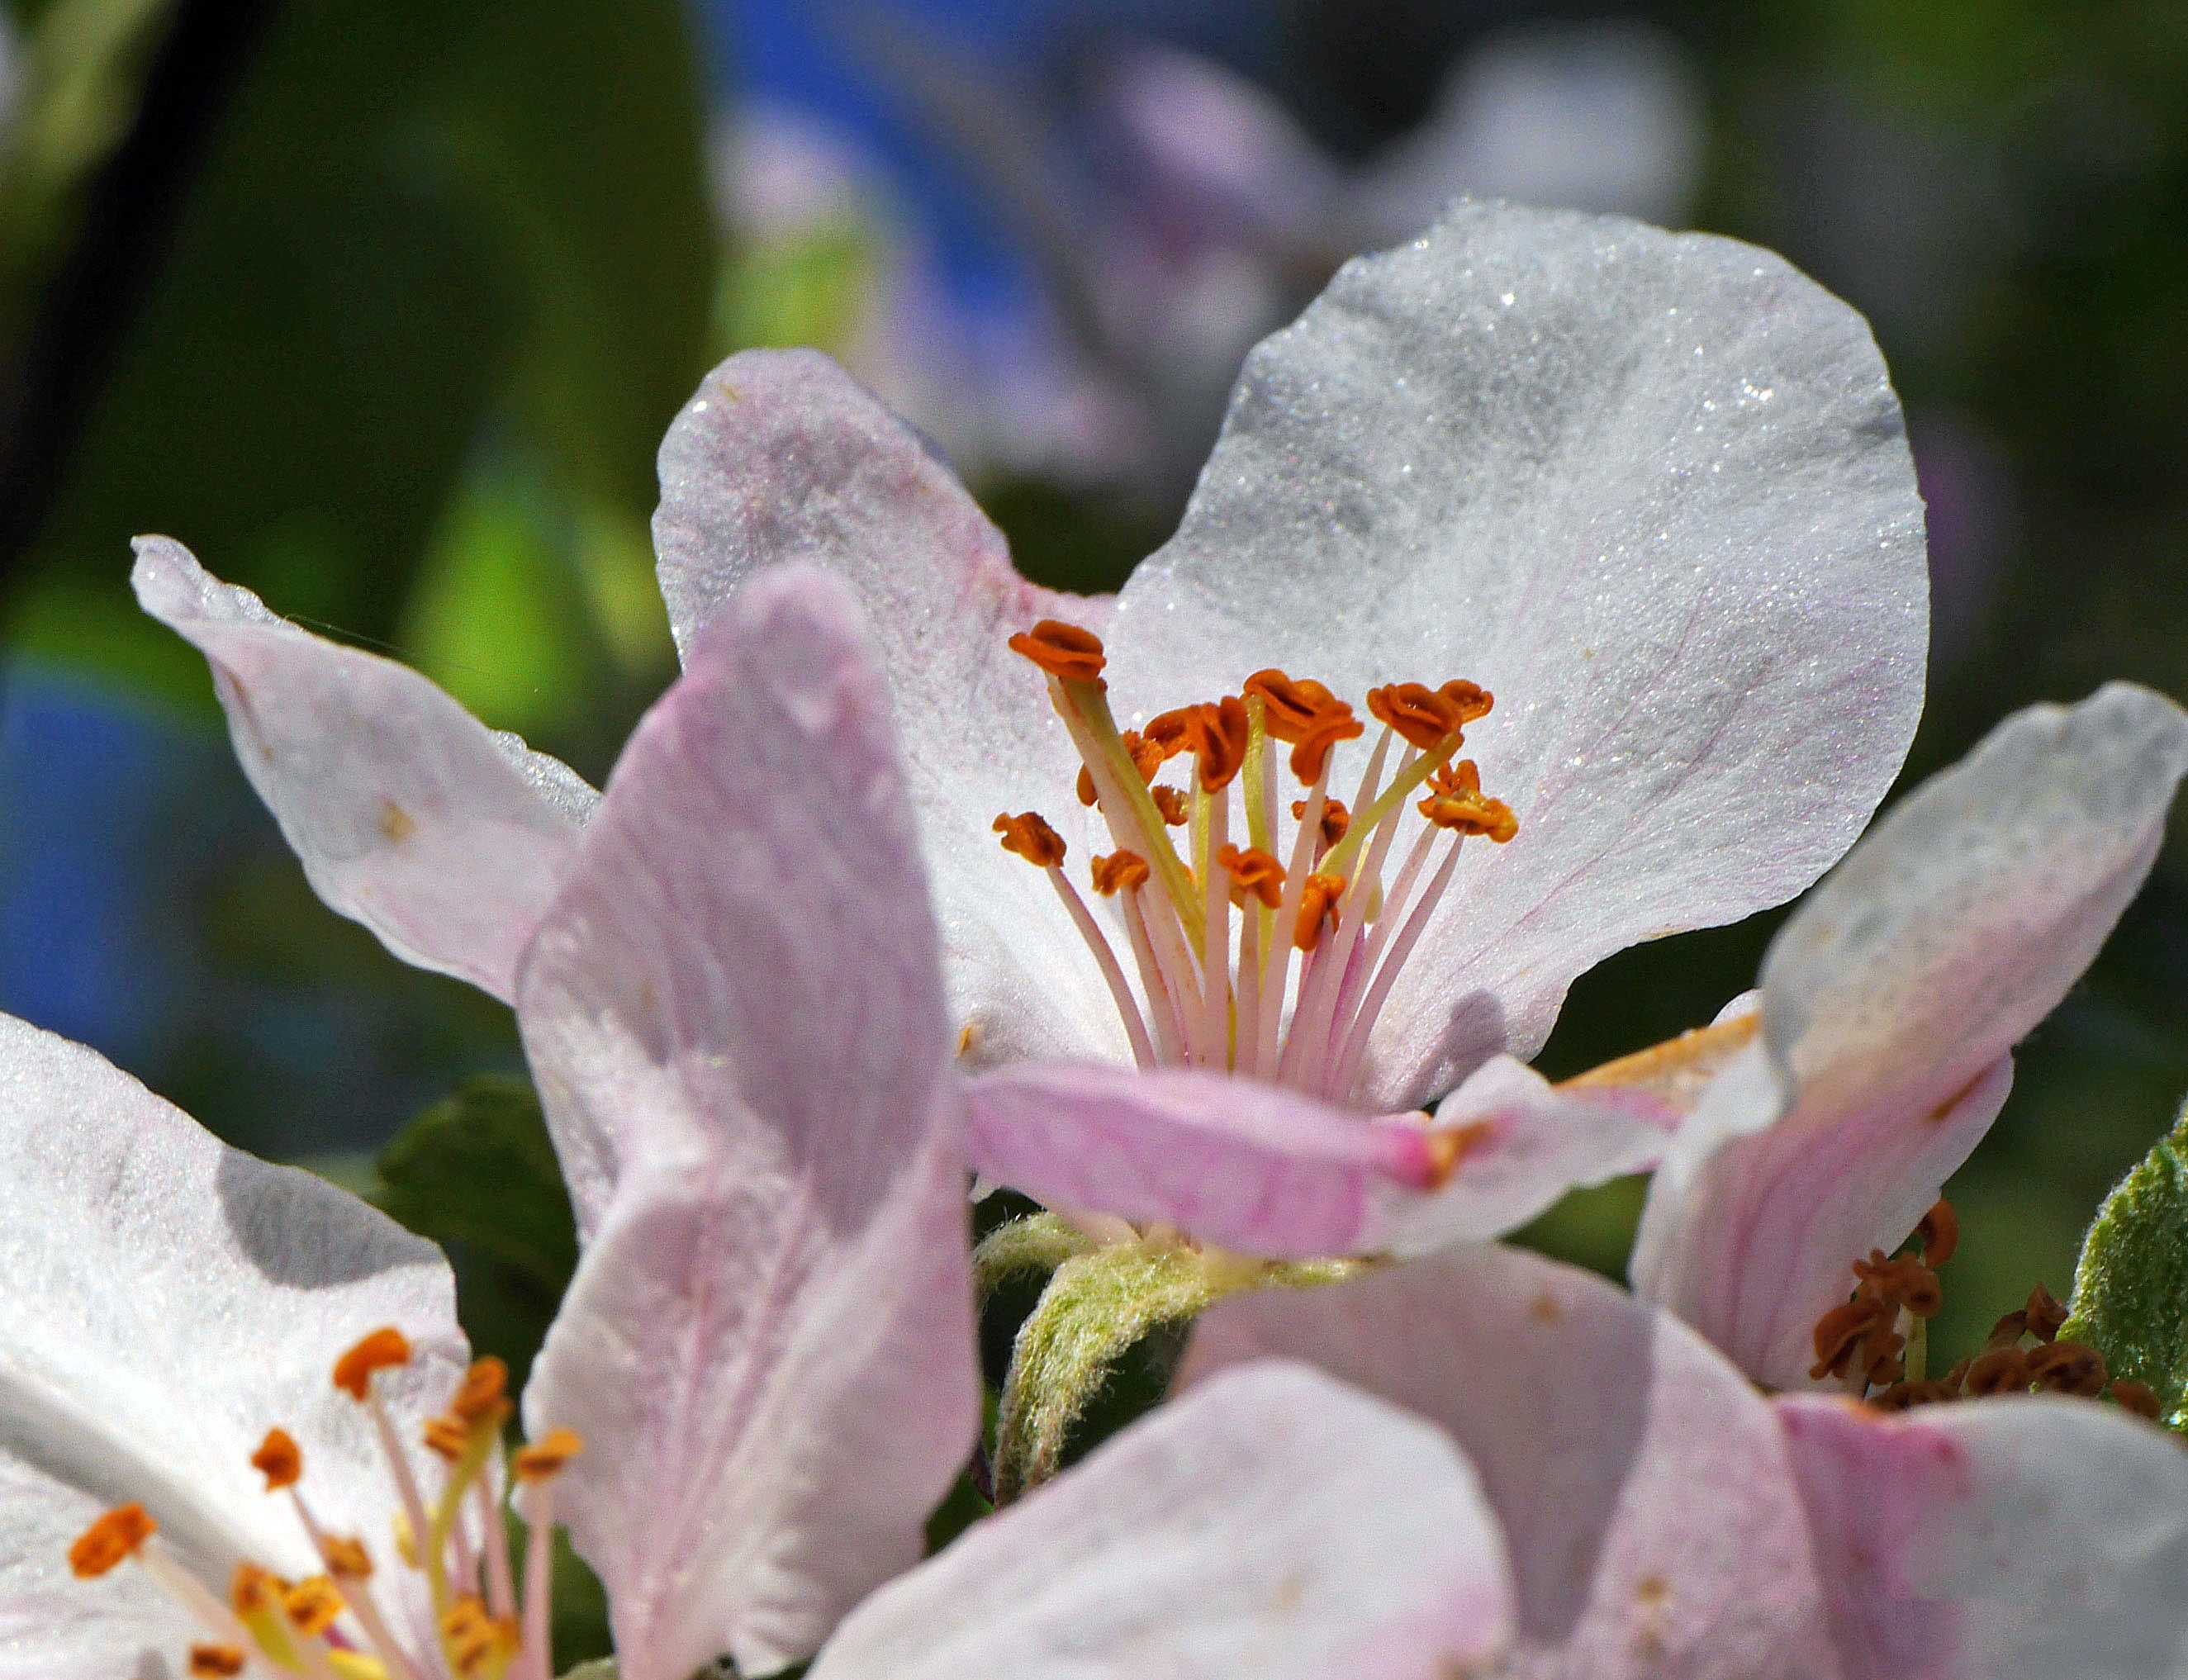
nature, branch, blossom, plant, leaf, flower, petal, bloom, orange, spring, macro, botany, close, flora, wildflower, close up, shrub, april, stamens, apple tree, macro photography, flowering plant, pink and white, apple blossoms, woody plant, land plant